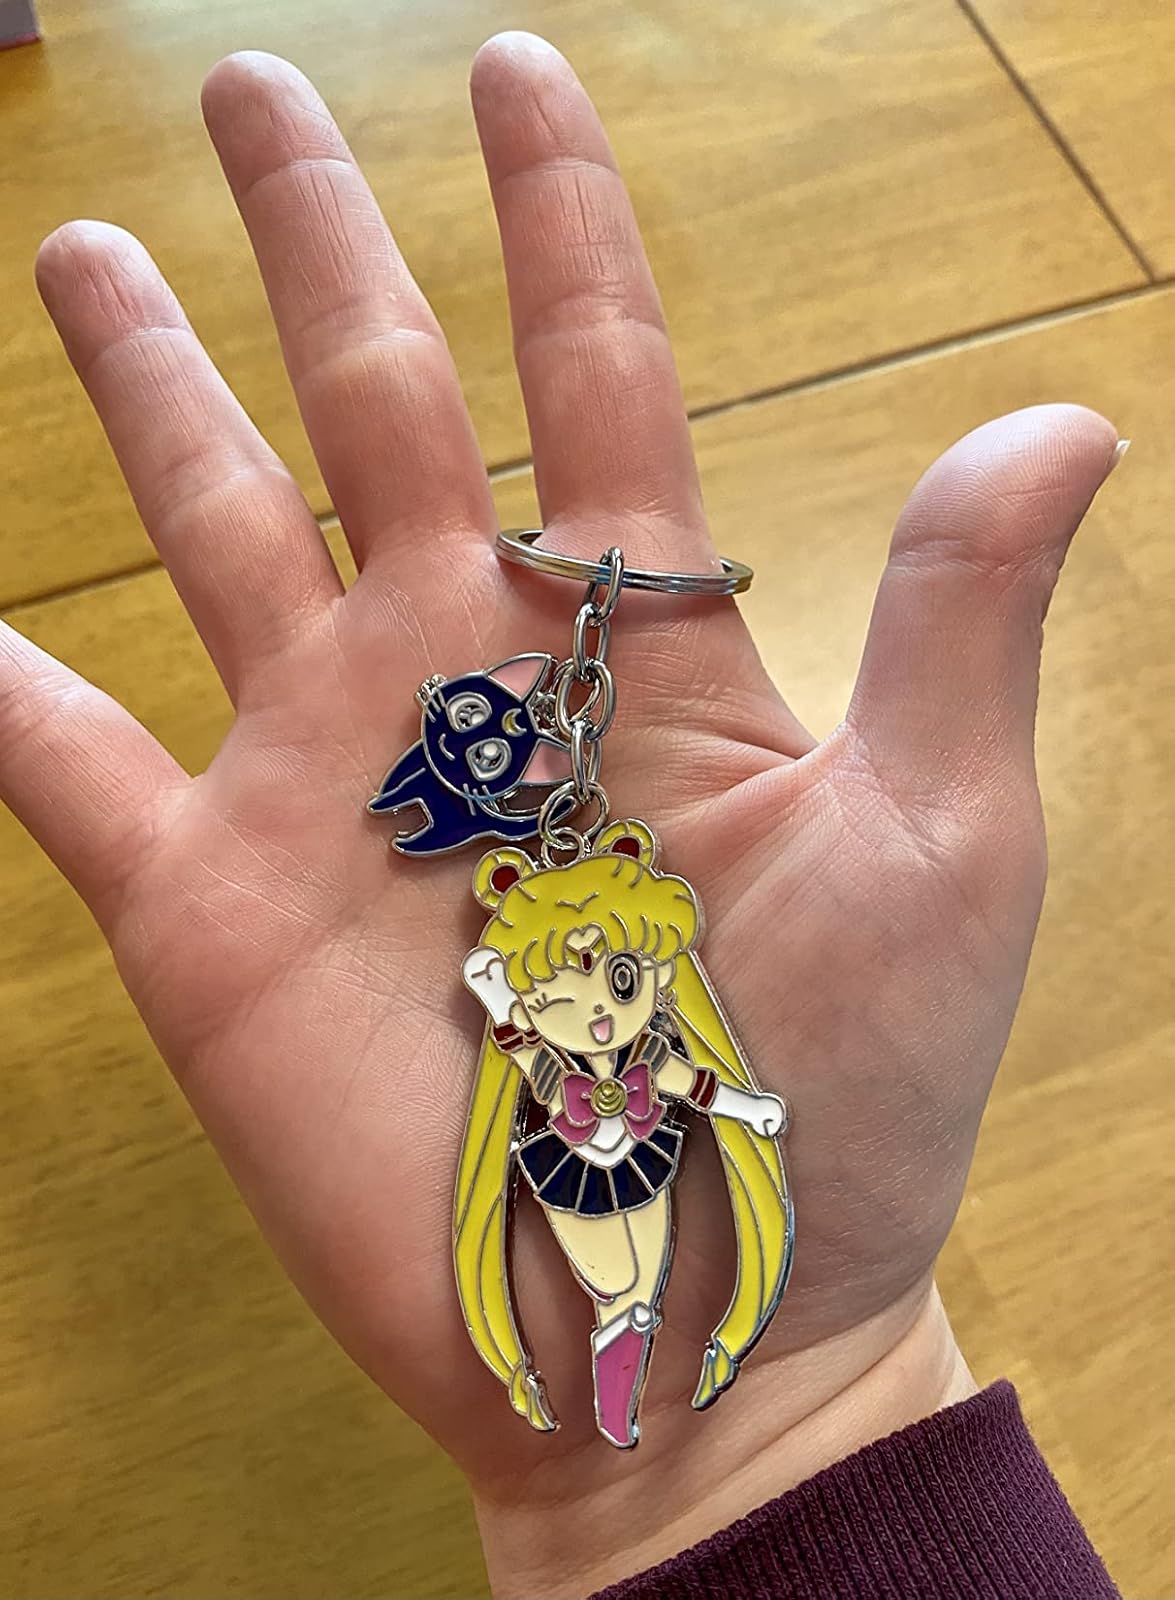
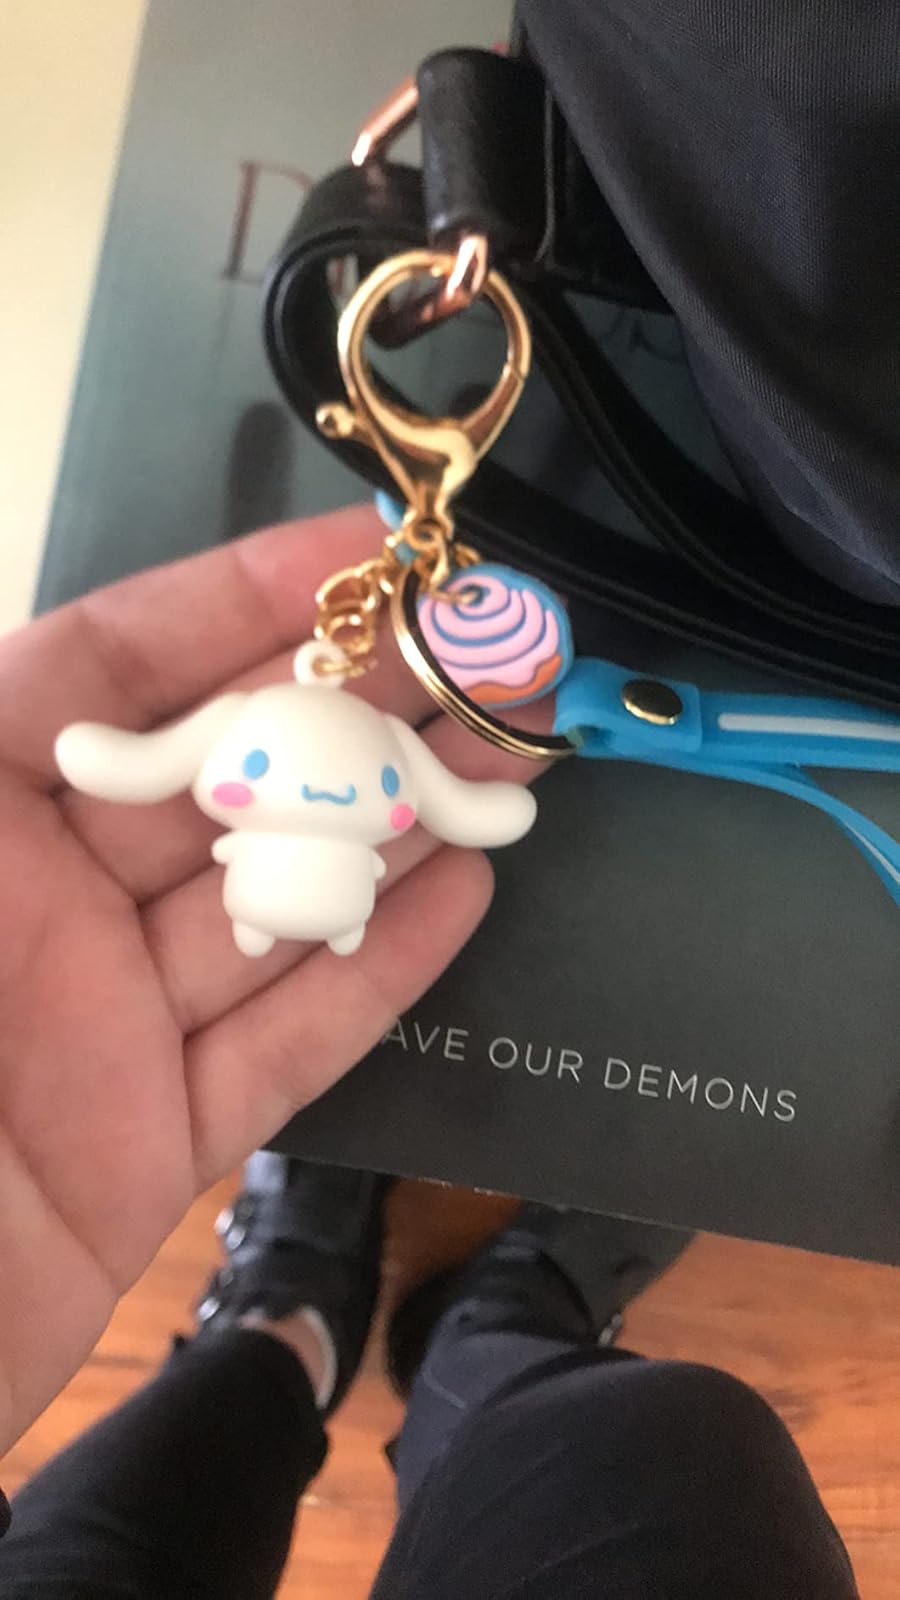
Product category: accessories_keychain
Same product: no